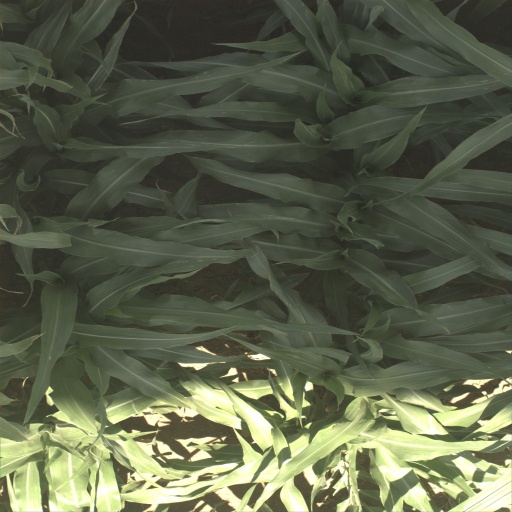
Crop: sorghum